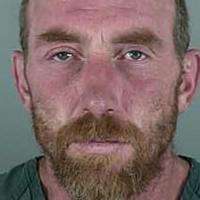
Age group: age 41-55